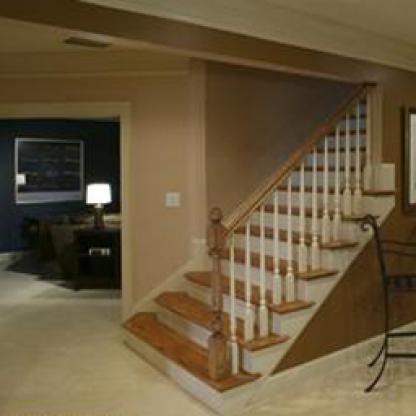
Scene: Indoor